Brad Bars

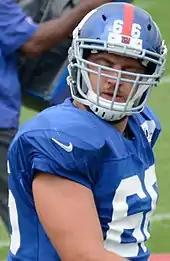
Bars in 2016

Brad Bars (born April 24, 1992) is an American businessman and former American football linebacker who played in the National Football League (NFL). He played college football at Penn State.